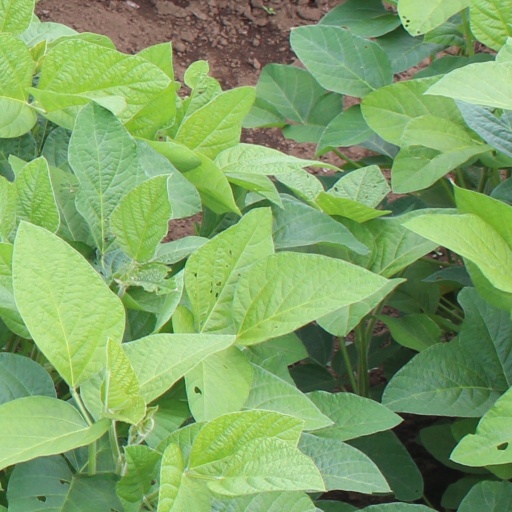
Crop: soybean